Military history of South Africa during World War I

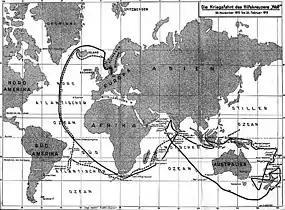
Map showing the course of SMS Wolf, a German armed merchant raider that took the war to the South African coast.

As a consequence of the Maritz Rebellion which caused a serious disruption within South Africa, German forces undertook a pre-emptive invasion alongside Boer rebels. In December 1914 a German offensive crossed the Orange River and threatened the South African town of Upington. After numerous disagreements between German and Boer commanders, a badly coordinated attack at Upington in January 1915 was repulsed by South African forces under Jacob van Deventer. A supporting German offensive was later halted and pushed back on 4 February 1915 at the Battle of Kakamas, a skirmish for control of two crossings over the Orange River.